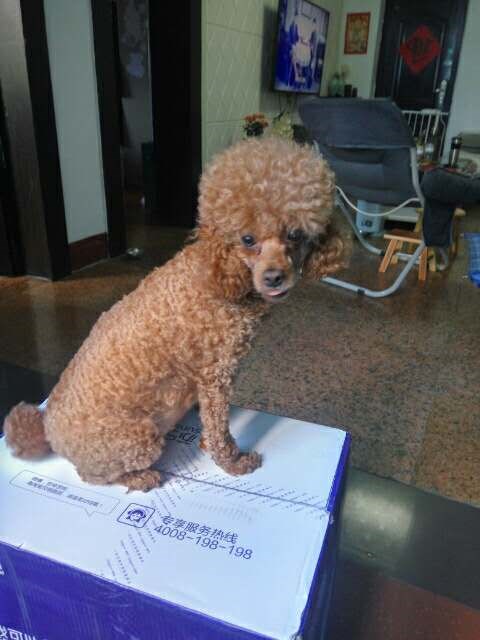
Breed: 2925-n000114-toy_poodle